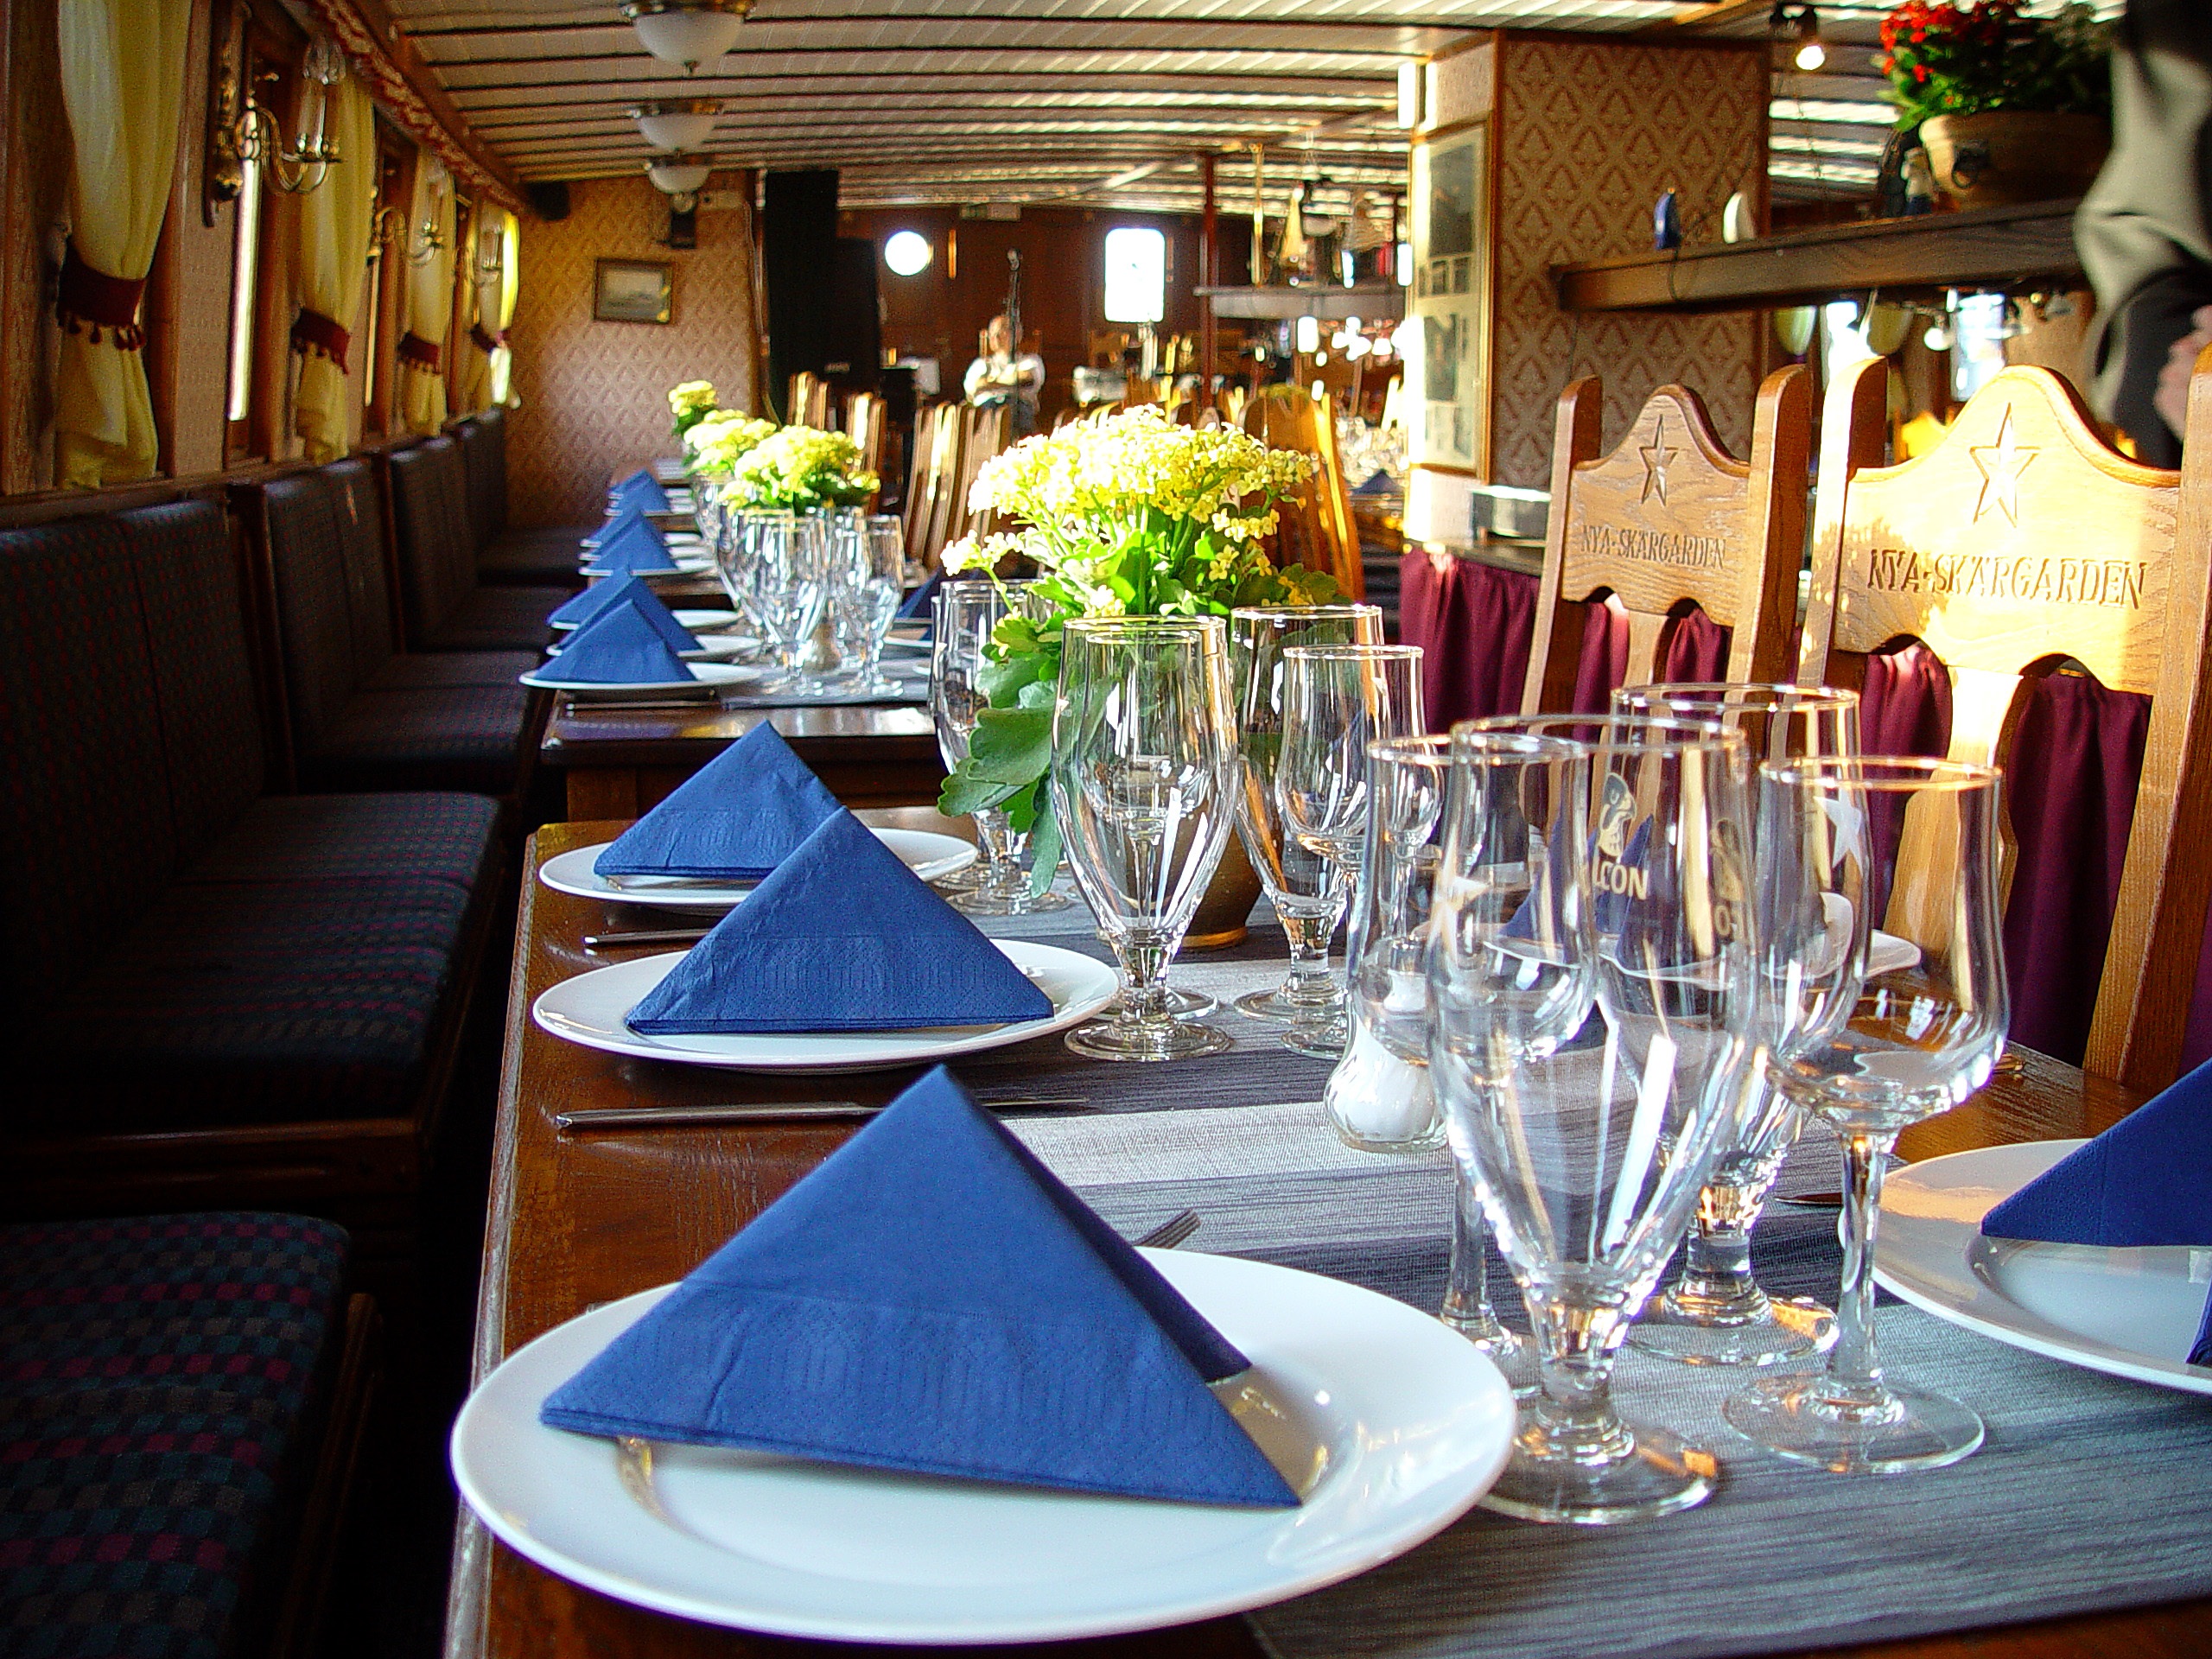
restaurant, meal, lunch, dinner, banquet, brunch, wedding reception, rehearsal dinner, function hall